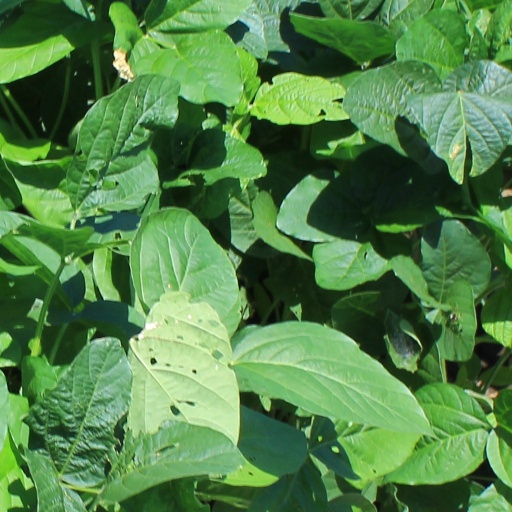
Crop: soybean